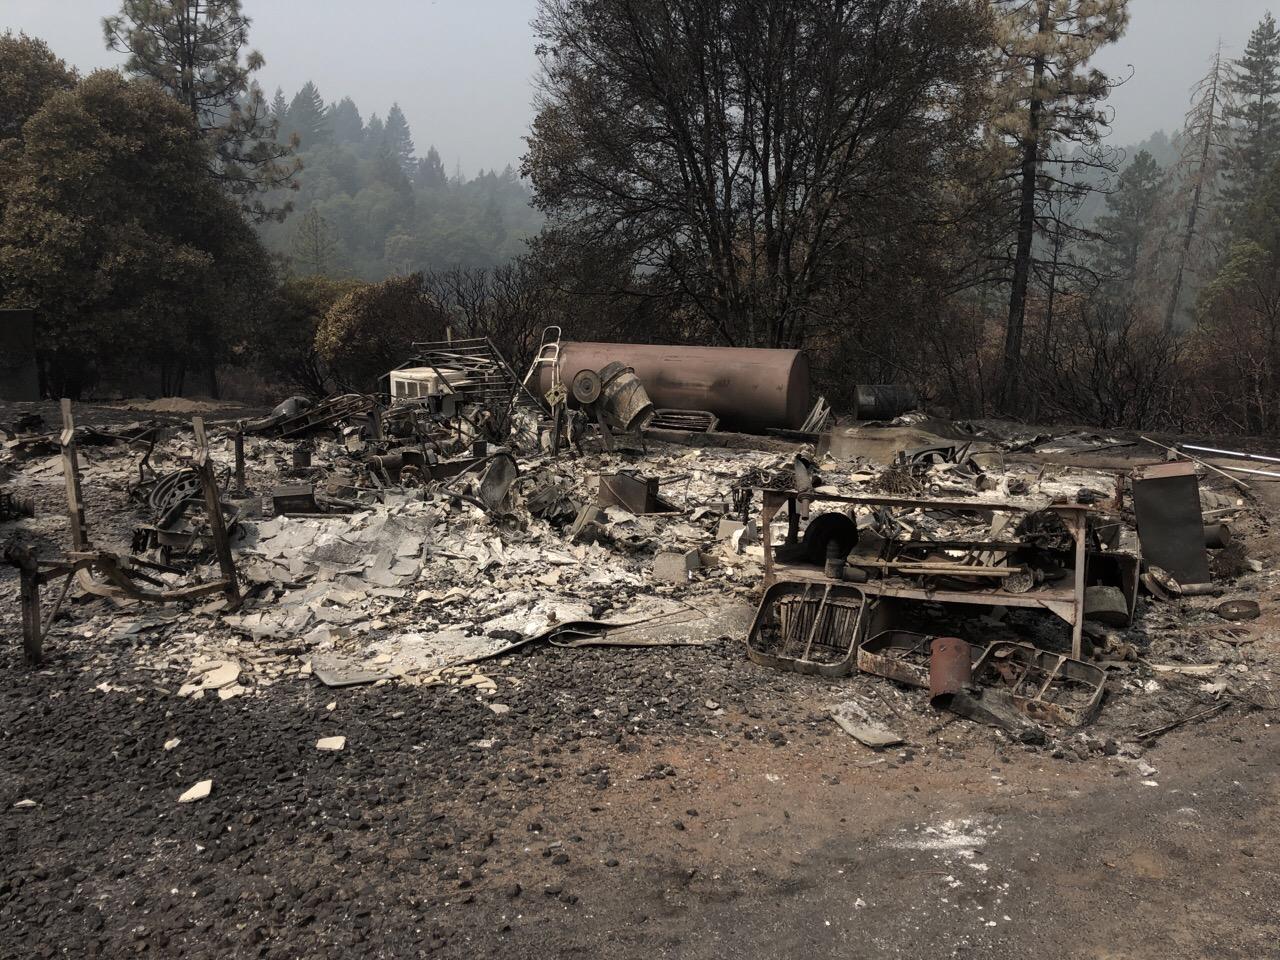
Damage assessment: destroyed